2019 UEFA European Under-19 Championship

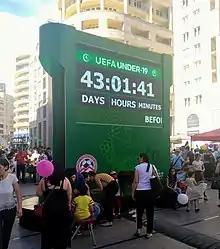
Countdown board at the centre of Yerevan before the championship

In the group stage, teams are ranked according to points (3 points for a win, 1 point for a draw, 0 points for a loss), and if tied on points, the following tiebreaking criteria are applied, in the order given, to determine the rankings (Regulations Articles 16.01 and 16.02):